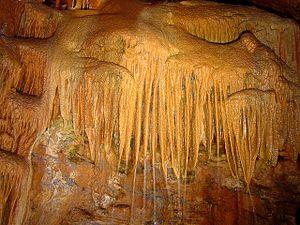
Une stalactite est un type de formation suspendu au plafond des grottes, souterrains, sources chaudes, ou des constructions humaines telles que maisons, ponts, mines, etc. N'importe quelle matière peut former des stalactites à condition qu'elle puisse être soluble, ou se déposer sous forme de colloïde, ou être en suspension, ou être fondue. Les stalactites peuvent être faites de lave, minéraux, boue, tourbe, poix, geysérite, etc. Une stalactite n'est donc pas nécessairement un spéléothème, bien qu'avec les pagothèmes, les spéléothèmes soient les formes les plus fréquentes de stalactite en raison du grand nombre de grottes calcaires. Lorsque les concrétions se forment en dehors des grottes, à la surface de structures en béton ou à base de mortier construites par l'homme, on parle parfois aussi en anglais de calthémite. L'origine de ce néologisme anglo-saxon rarement utilisé provient du latin calx "chaux" et du grec théma, "dépôt". Il désigne le plus souvent un dépôt cristallin de CaCO₃ formé par la dissolution de la portlandite suivi de sa précipitation sous forme de carbonate de calcium au contact du CO₂ atmosphérique.